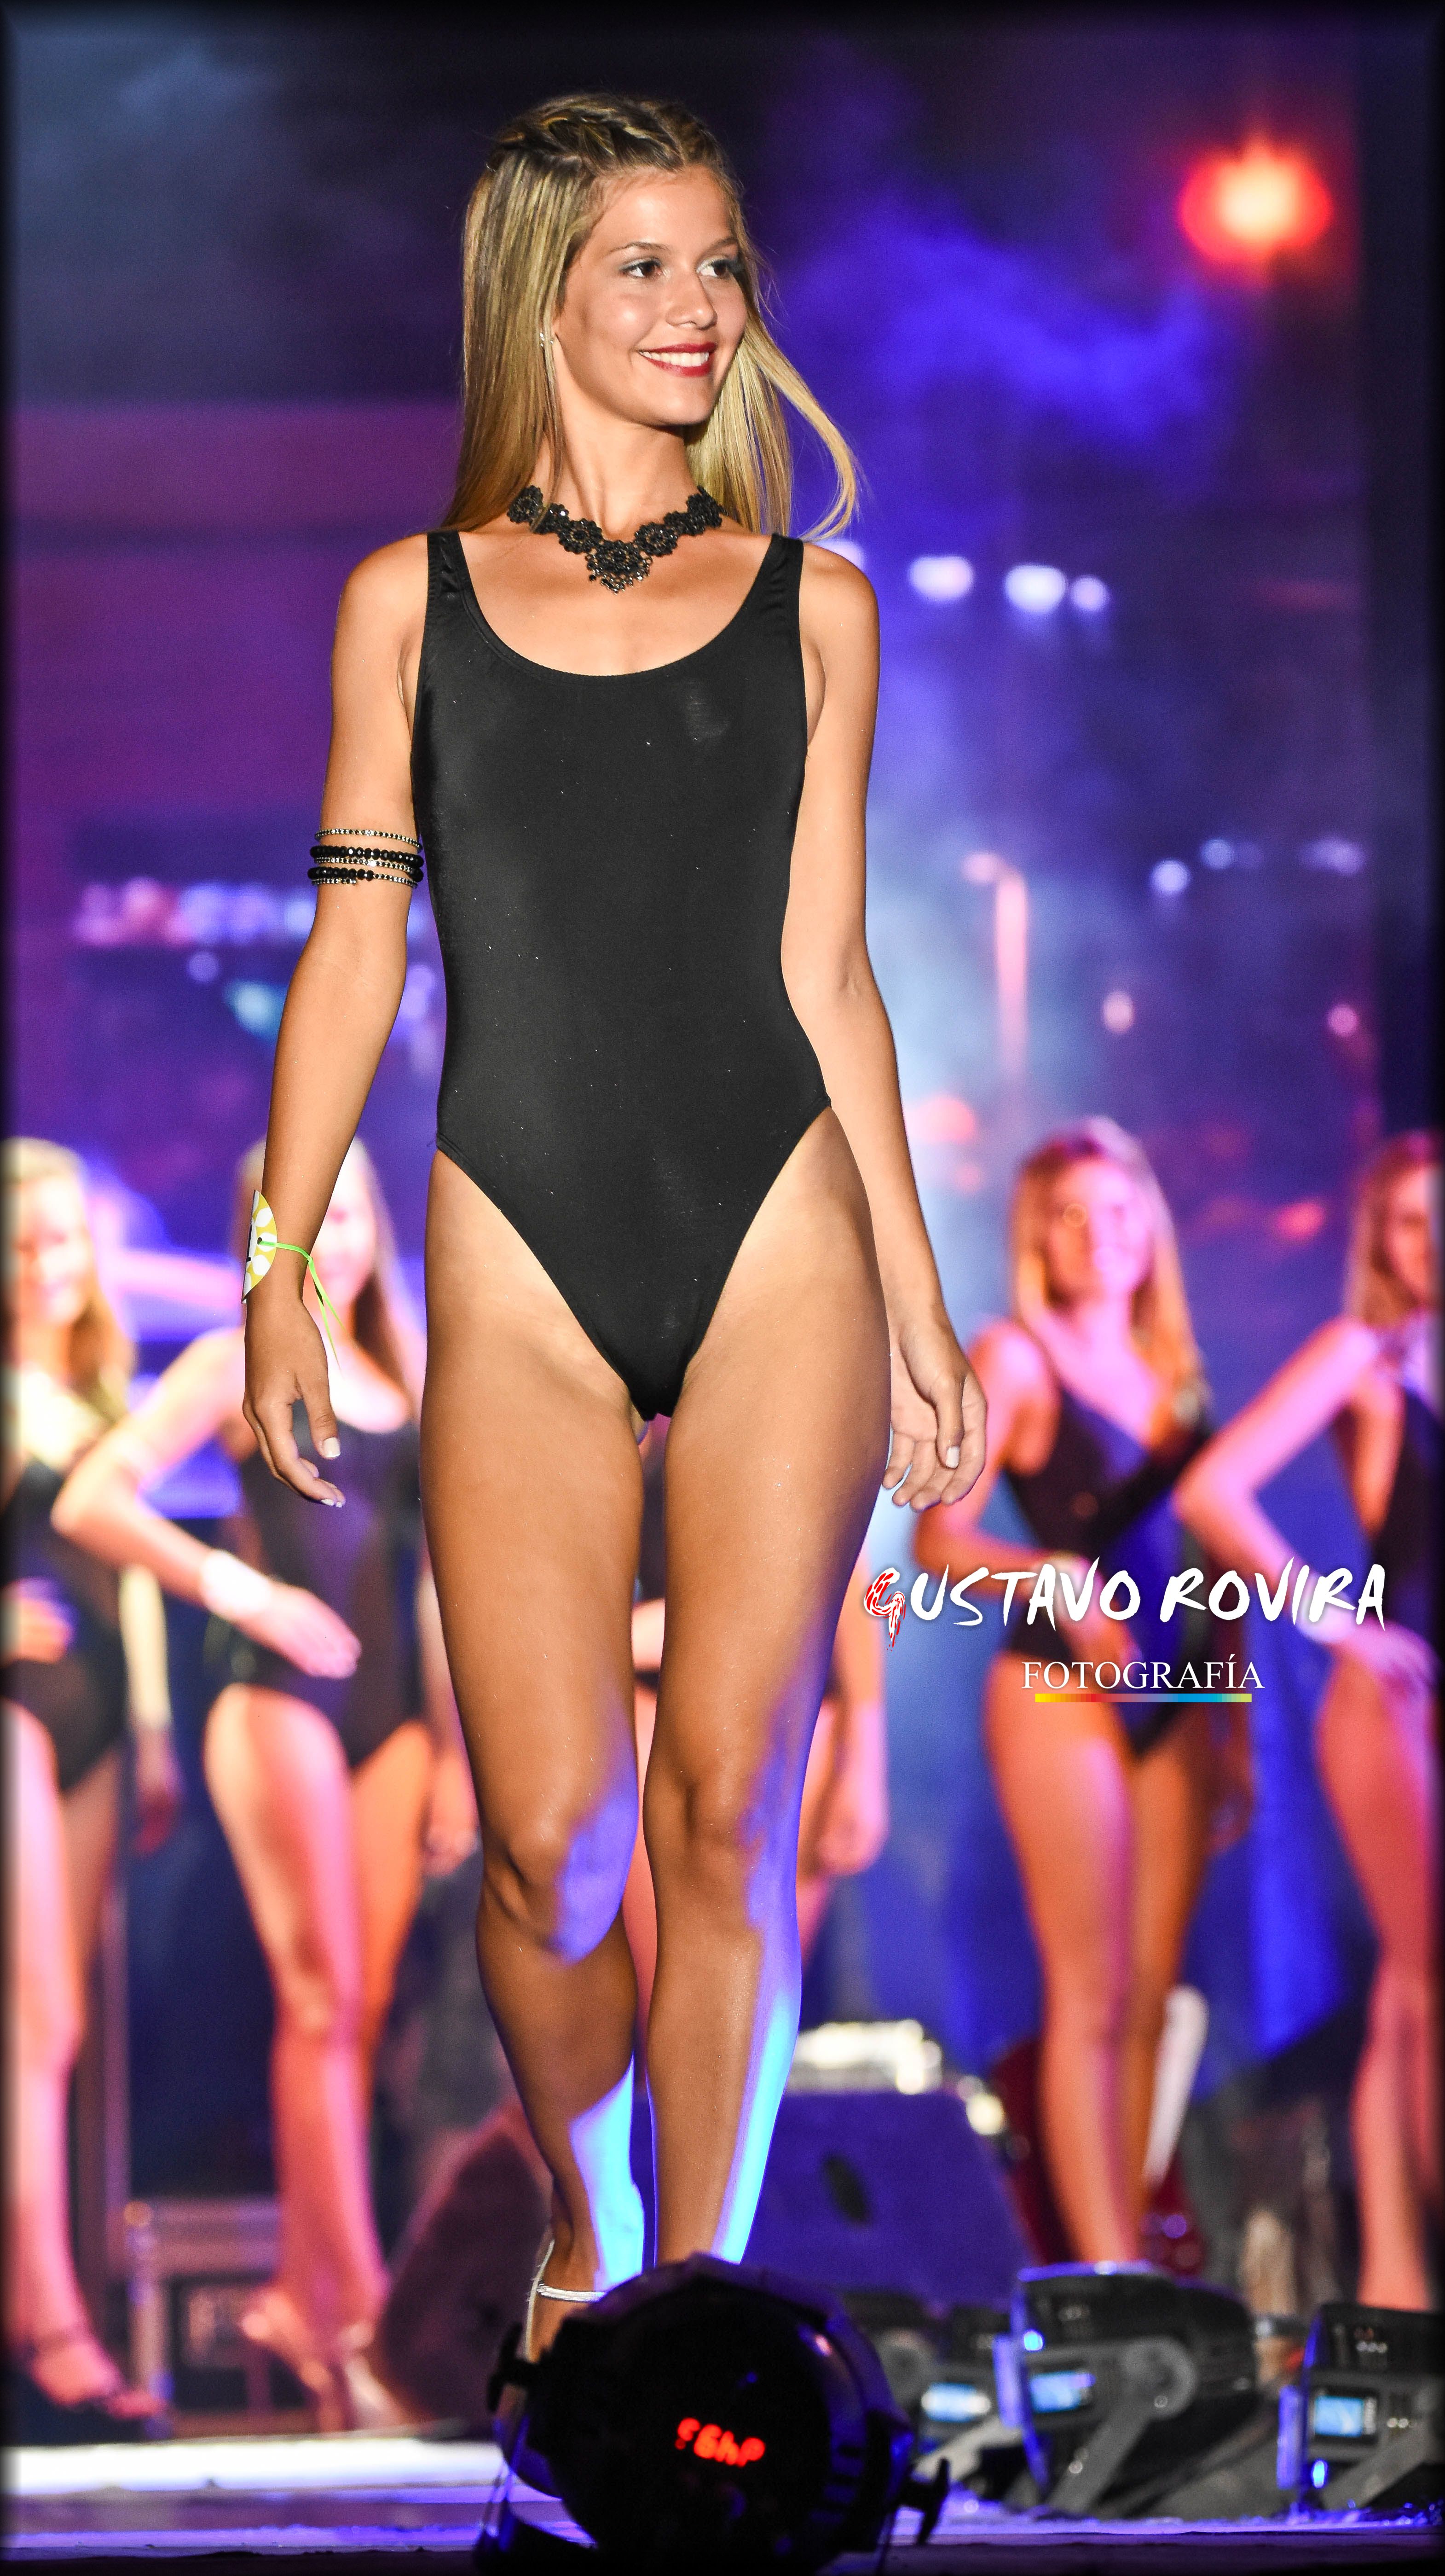
desfile, clothing, performance, fashion model, competition, thigh, lingerie, performing arts, model, fashion show, entertainment, leg, music artist, muscle, stage, undergarment, dancer, public event, girl, fitness and figure competition, performance art, swimwear, competition event, event